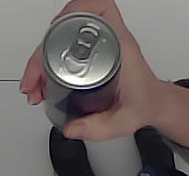
Product: redbull_energydrink